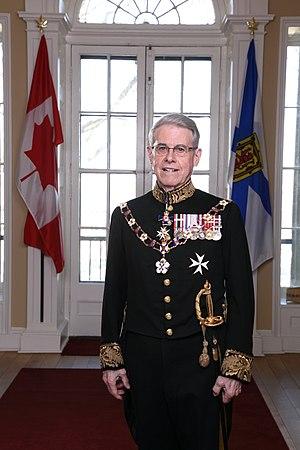
New Glasgow est la plus grande ville du comté de Pictou, Nouvelle-Écosse au Canada.
John James Grant est un général canadien, lieutenant-gouverneur de la Nouvelle-Écosse d'avril 2012 à juin 2017.